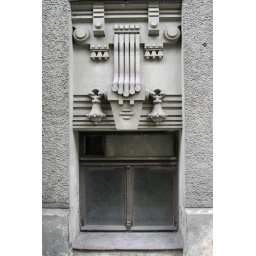
Jugendstil window on a building in Riga, Latvia.